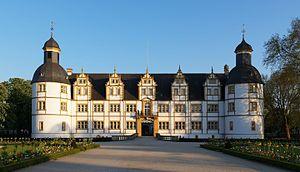
Le château Neuhaus est un château d'architecture Renaissance de la Weser en Allemagne qui est situé à Schloss Neuhaus, faubourg dépendant de la ville de Paderborn en Westphalie. C'était la résidence officielle des princes-évêques de Paderborn, jusqu'à la dislocation du Saint-Empire romain germanique au début du XIXᵉ siècle.